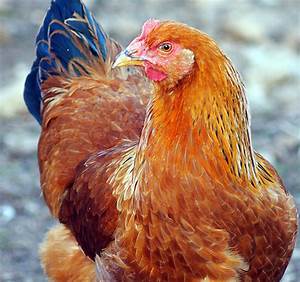
Label: chicken